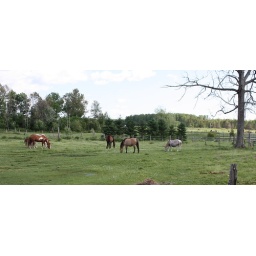
group of female horses in field - 2 with ponies